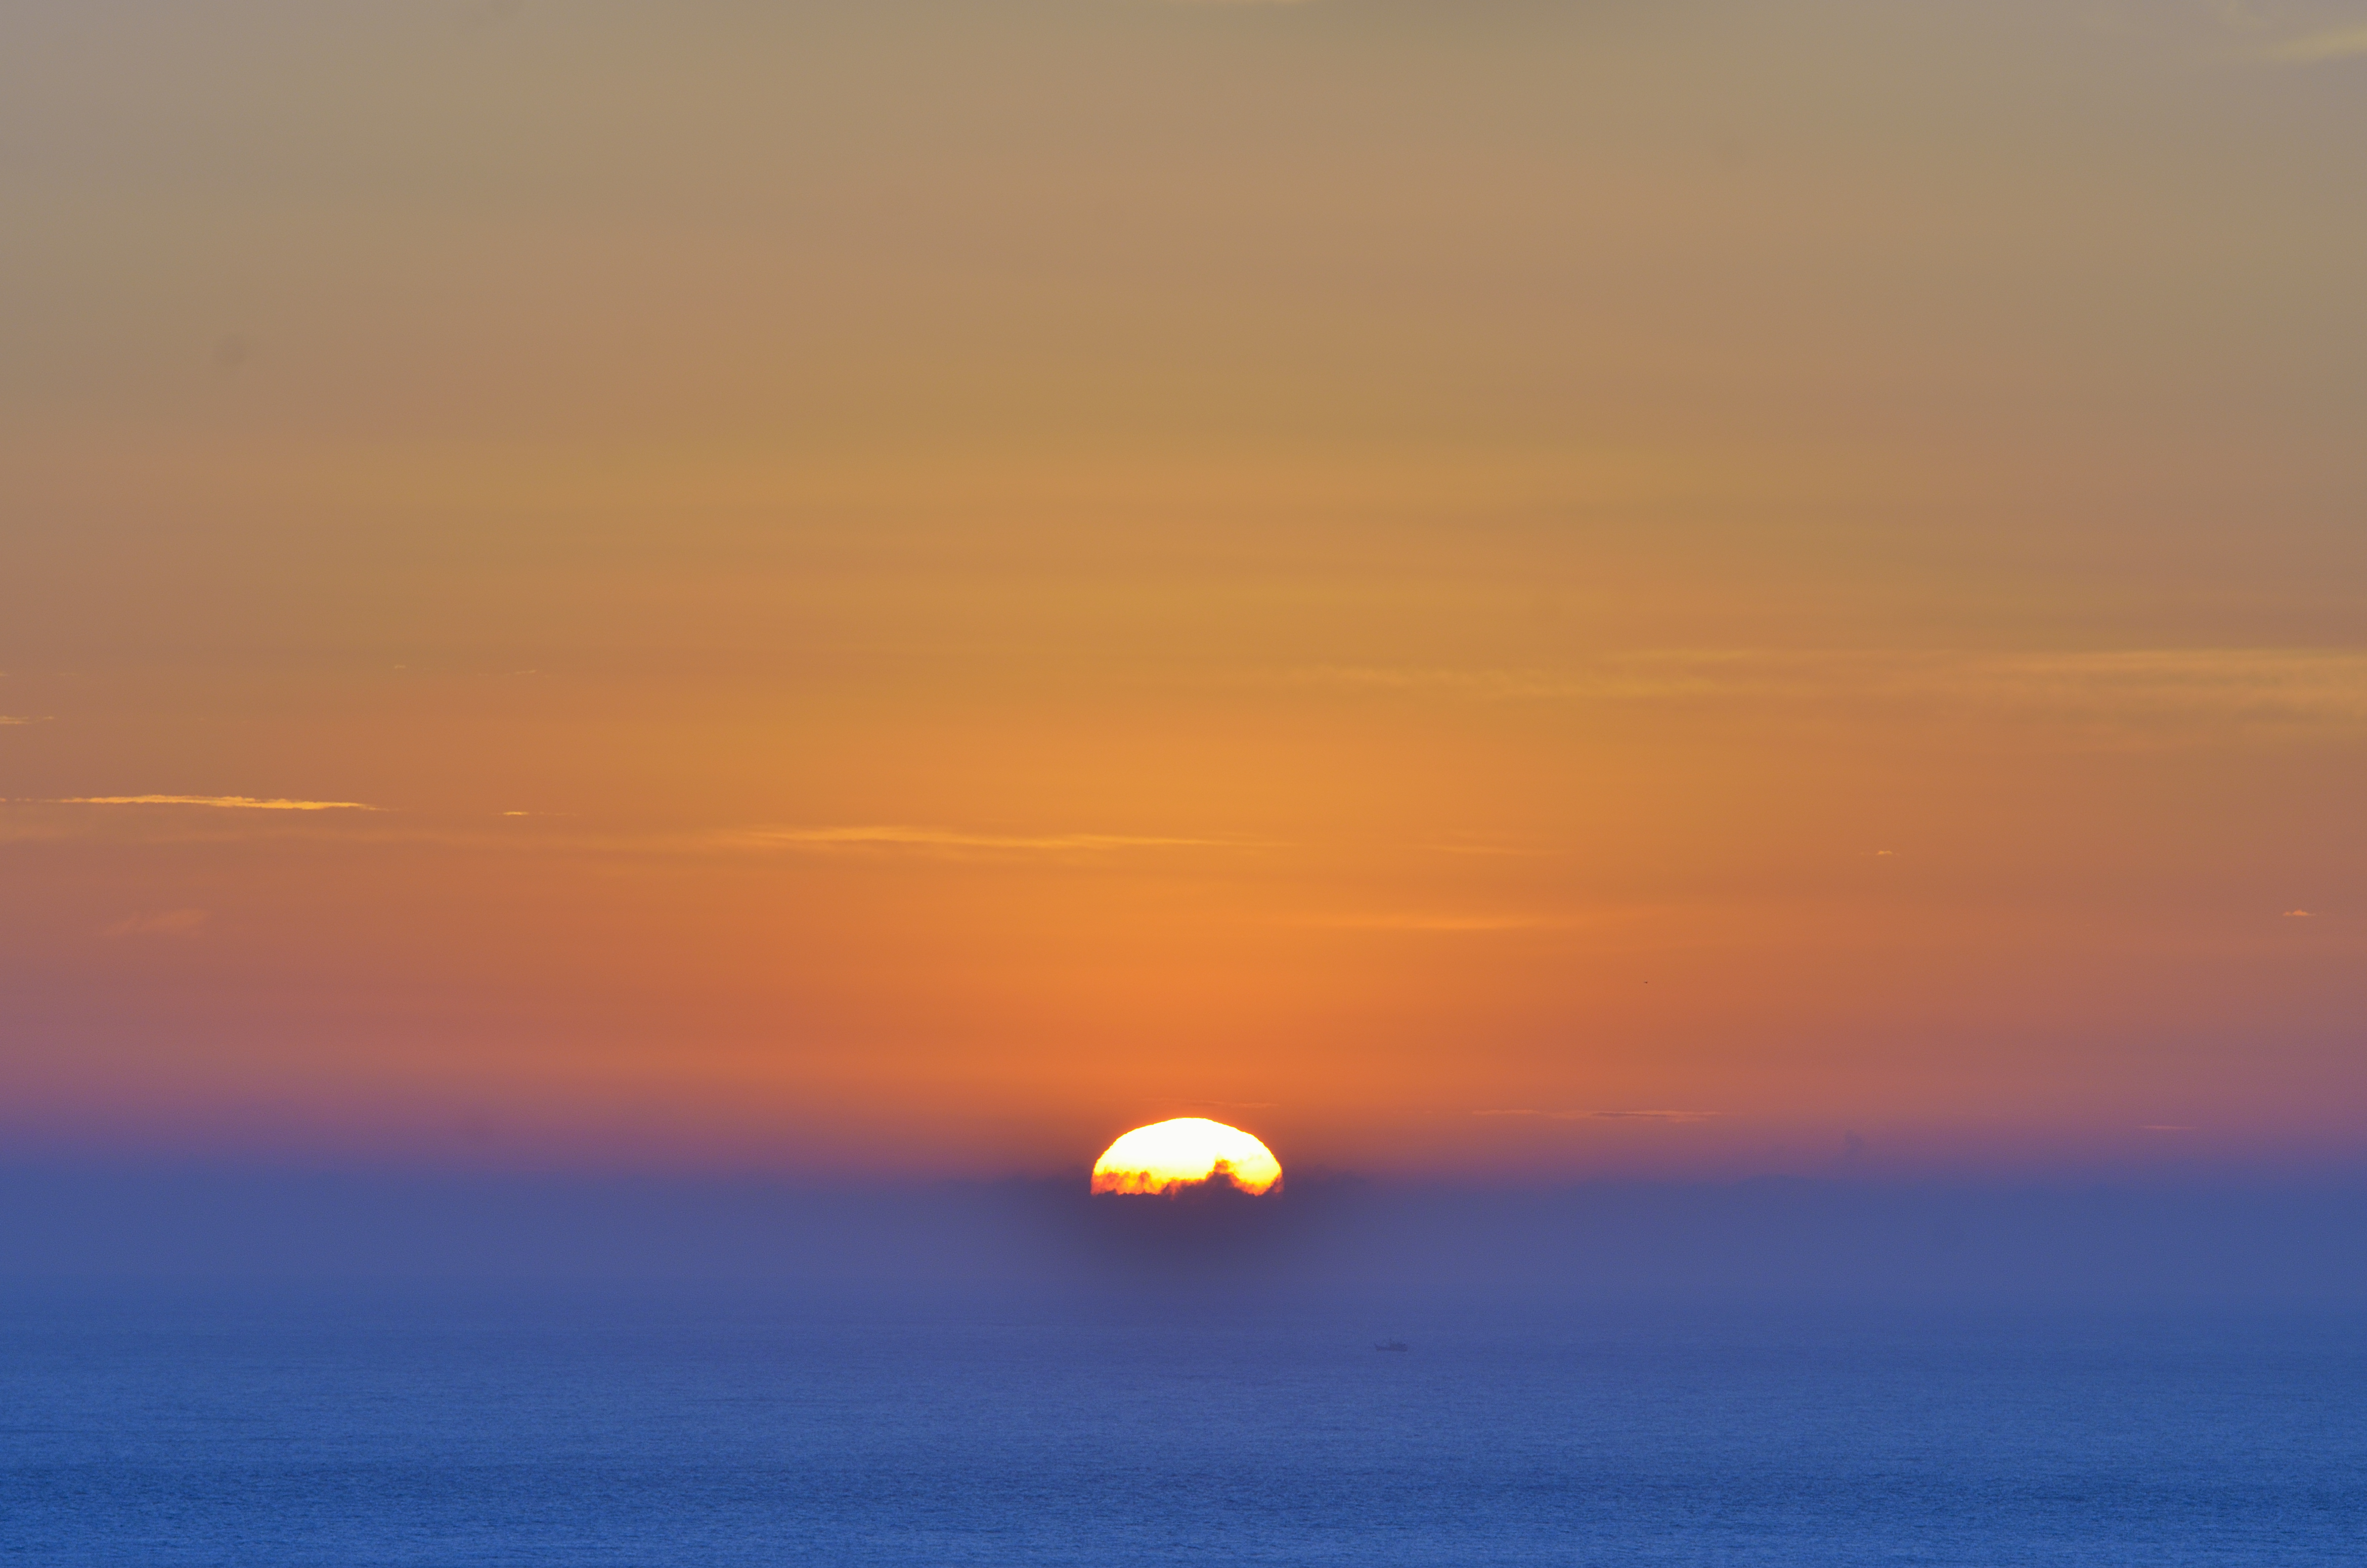
sea, ocean, horizon, cloud, sky, sun, sunrise, sunset, sunlight, morning, dawn, atmosphere, dusk, evening, arena, mar, verano, sol, praia, florianopolis, floripa, vacaciones, santacatarina, afterglow, red sky at morning